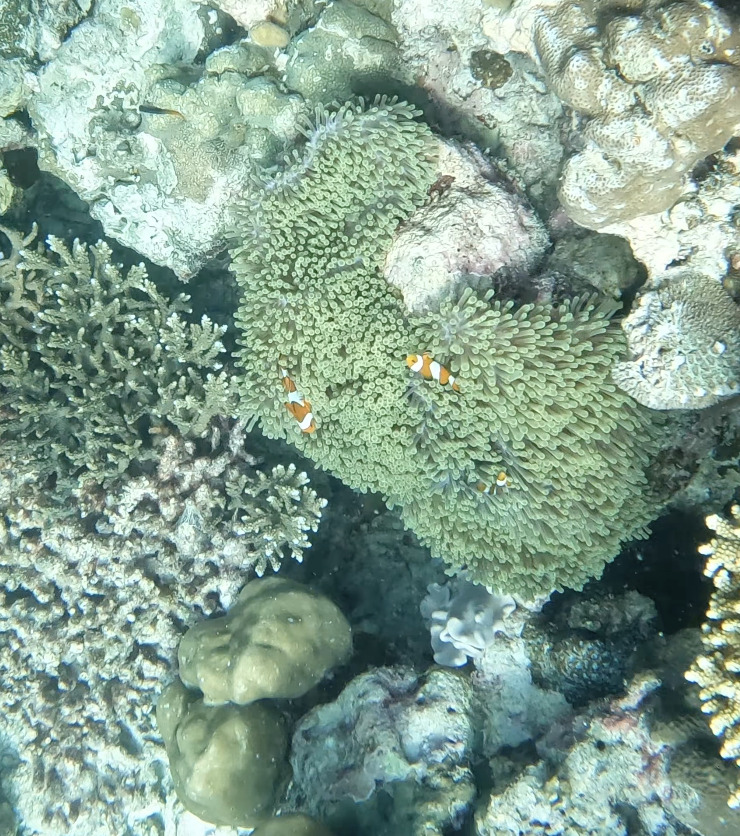
Amphiprion ocellaris (Ocellaris Anemonefish)